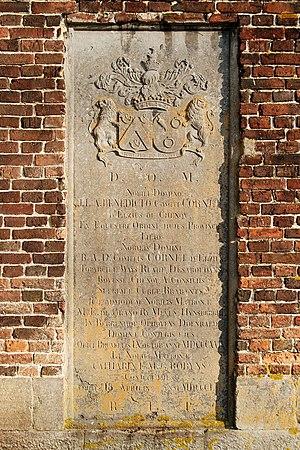
Belgique - Brabant wallon - Église Saint-Martin de Ways - Dalle funéraire du comte Cornet d'Elzius
L'église Saint-Martin est une église de style classique située à Ways, village dépendant de la ville belge de Genappe, dans la province du Brabant wallon.